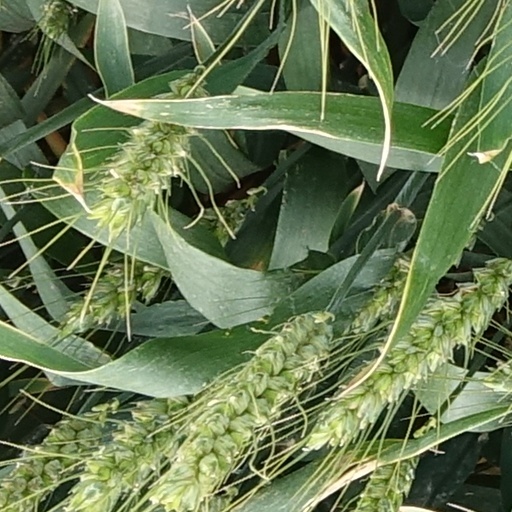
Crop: wheat